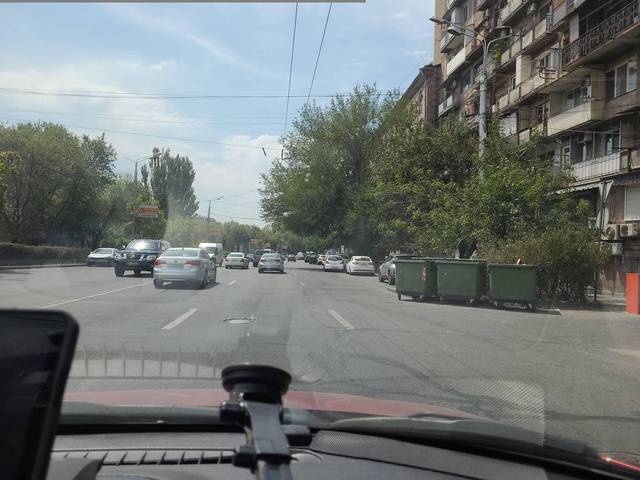
Region: Armenia
Coordinates: 40.176, 44.521